Rachel Wilson

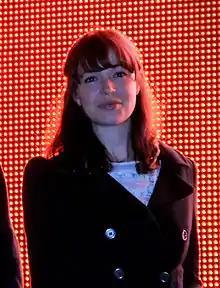
Wilson in June 2012

Rachel Alexandra Wilson (born May 12, 1977) is a Canadian actress. She is best known for her roles as Heather in "Total Drama" and Tamira Goldstein in "Breaker High".